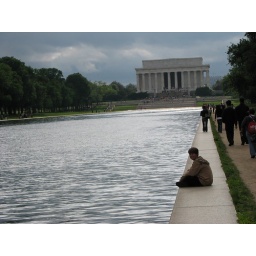
Sam by the reflective lake and Lincoln memorial building